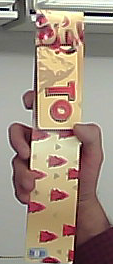
Product: toblerone_white